District of Arfon

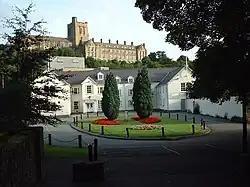
Town Hall, Bangor (with Bangor University on the hill behind it),

Arfon Borough Council was based at the Town Hall, Ffordd Gwynedd, Bangor. This was the former Bishop's Palace of the Bishop of Bangor, dating back to around 1500. The building ceased to be used as the bishop's residence in 1900, and was bought by the former Bangor City Council in 1903, who converted it to become their headquarters. The building was renamed "Town Hall" (despite Bangor being a city) in 1908. After Arfon Borough Council's abolition in 1996 the Town Hall was used as an area office of Gwynedd Council before being converted to become the Storiel museum and art gallery, which opened in 2016.